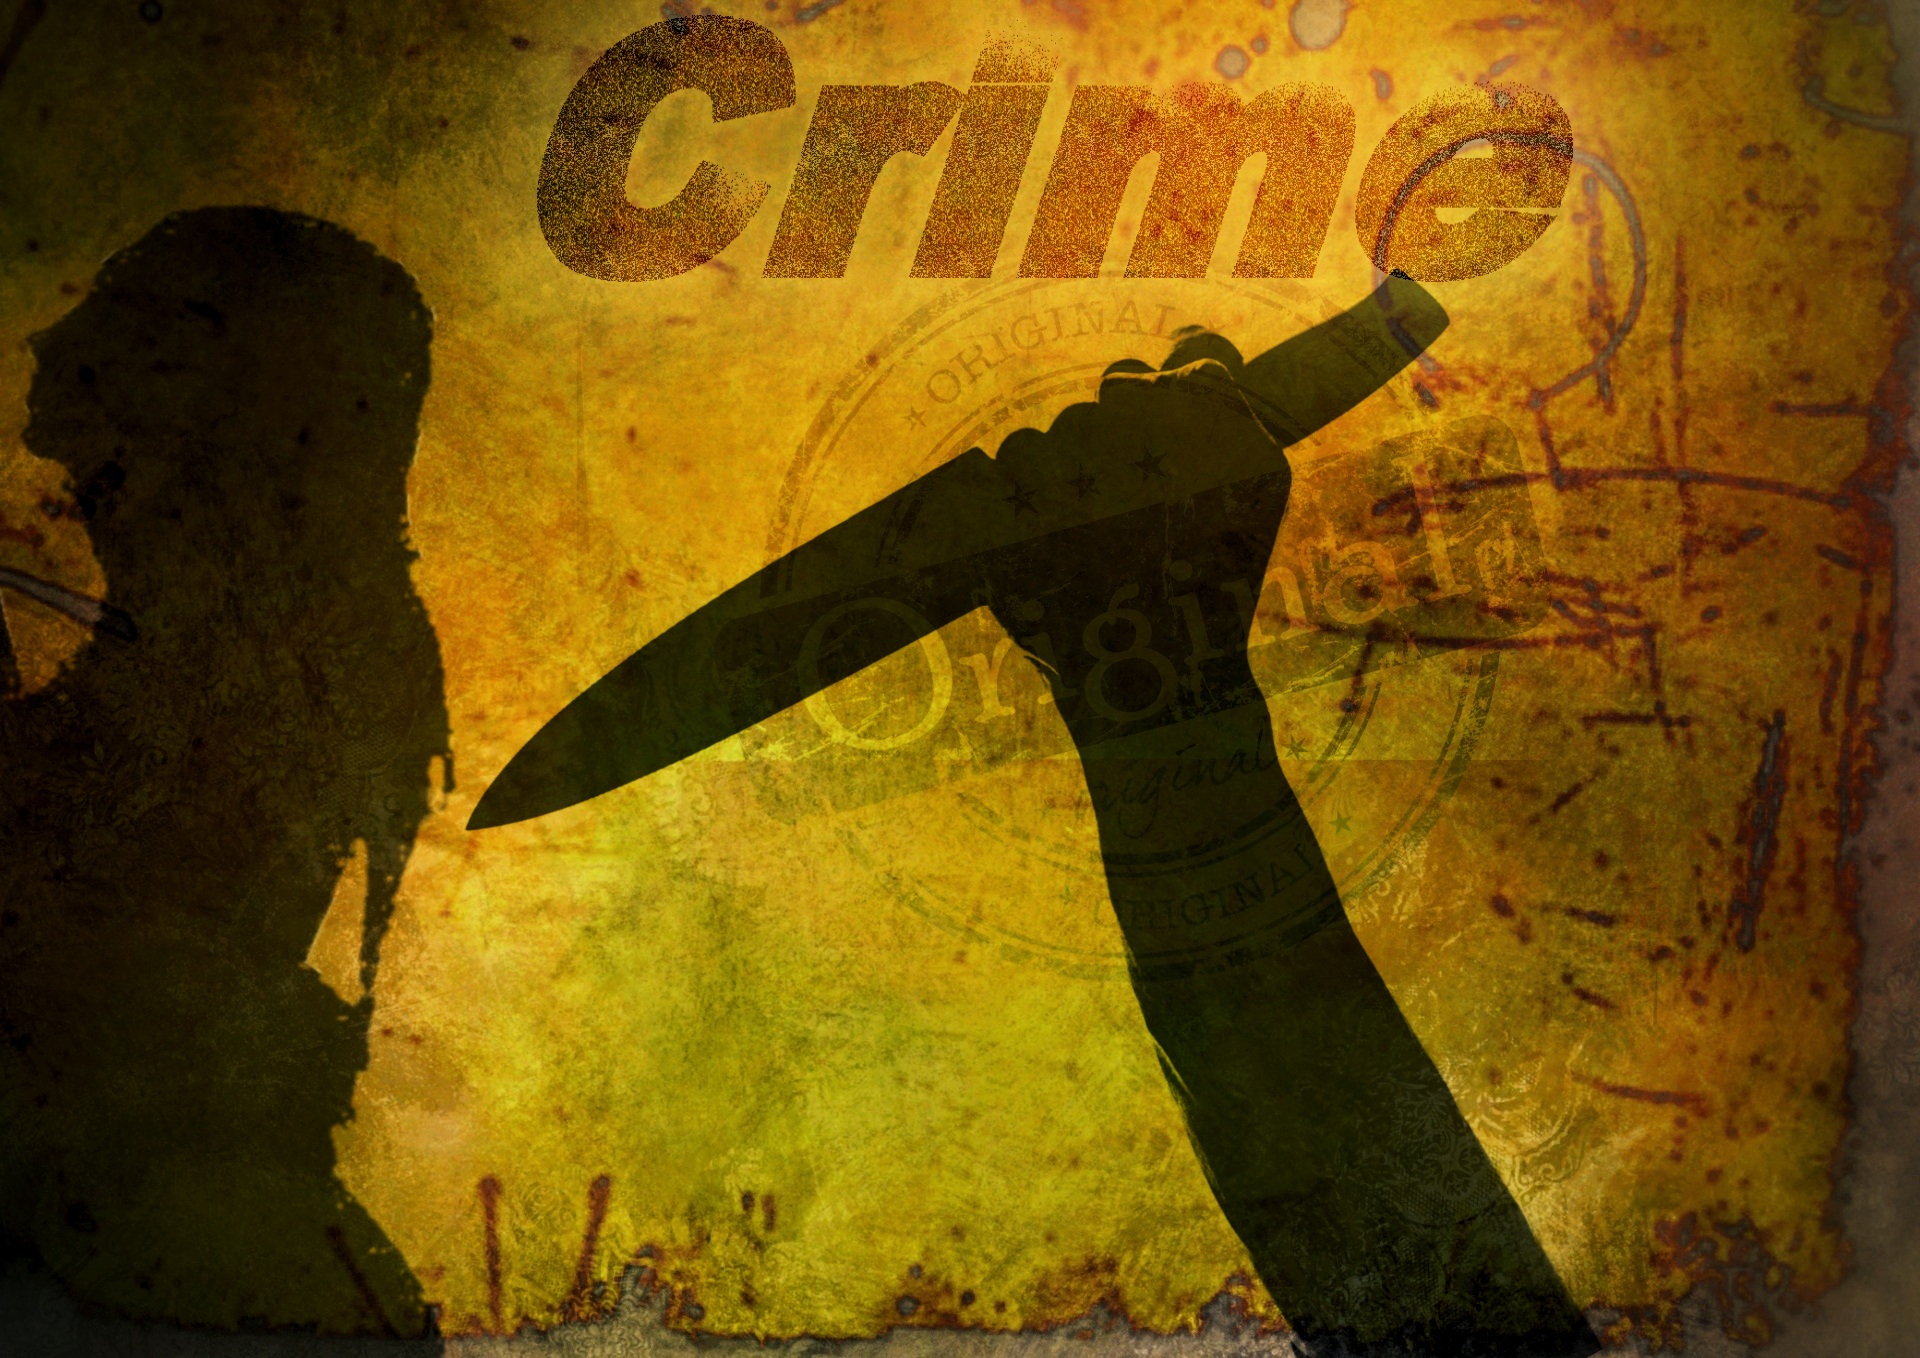
woman, texture, number, color, yellow, death, knife, painting, font, art, background, gloomy, horror, crime, modern art, book cover, crime scene, album cover